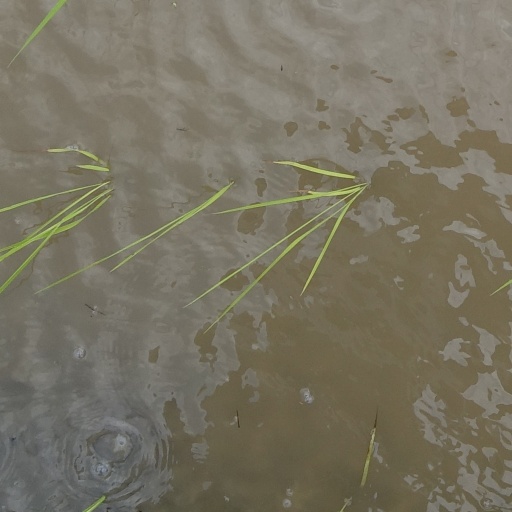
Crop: rice